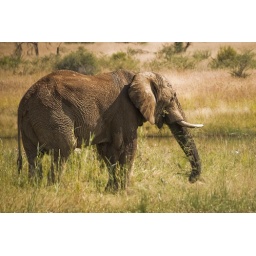
This elephant has just had a romp in the river and started grazing on the river bank.